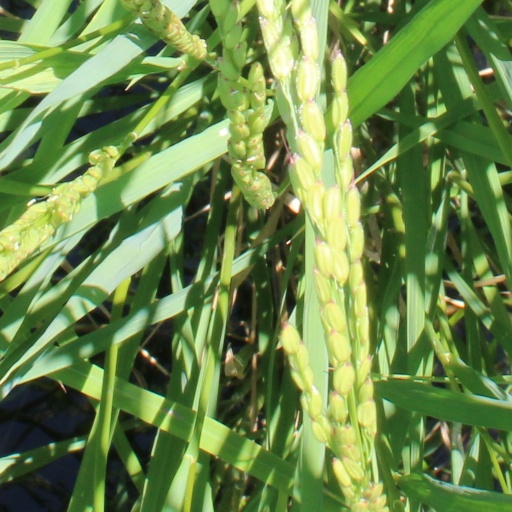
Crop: rice